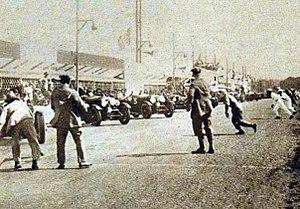
Départ des 24 heures du Mans 1928.
Les 24 Heures du Mans 1928 sont la 6ᵉ édition de l'épreuve et se déroulent les 16 et 17 juin 1928 sur le circuit de la Sarthe.